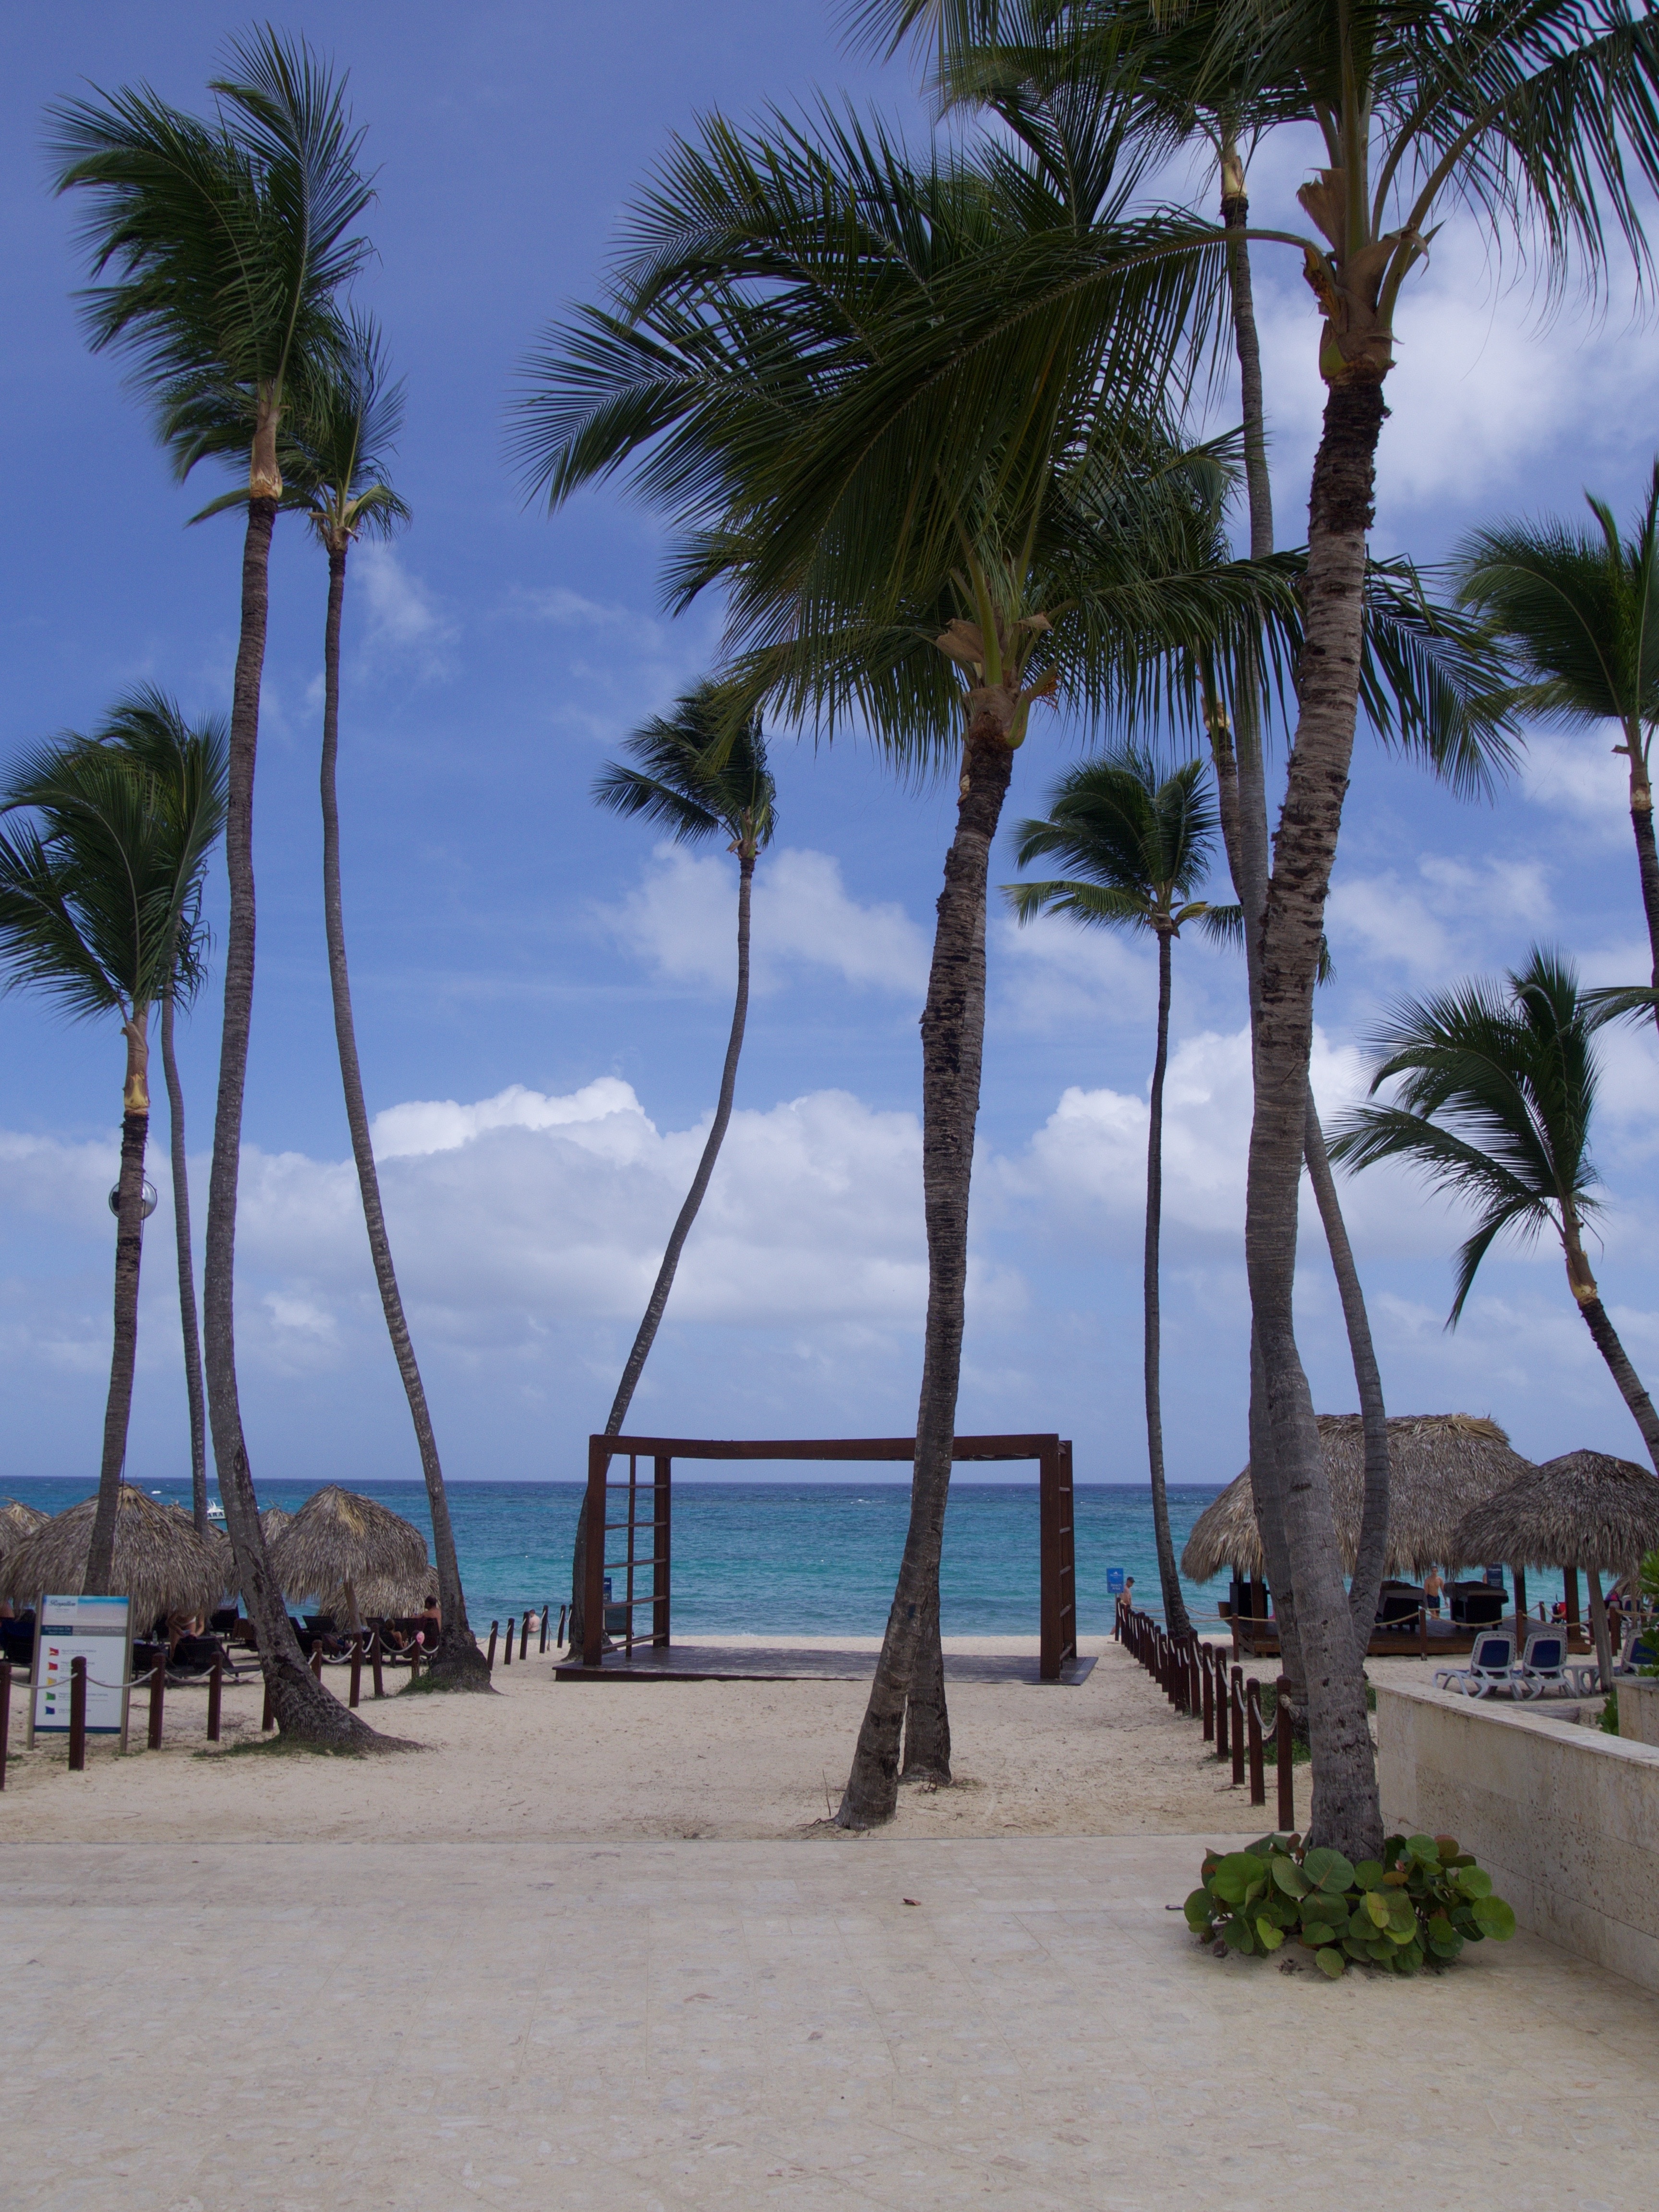
beach, sea, coast, tree, ocean, boardwalk, shore, walkway, vacation, bay, body of water, caribbean, tropics, cape, woody plant, arecales, palm family